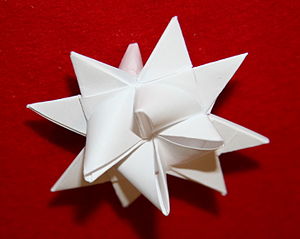
Julestjerne (flettet dekoration)
En julestjerne.
En julestjerne, på tysk også kaldet Fröbelstjerne: en juledekoration lavet af papir
En julestjerne, på tysk kaldet Fröbelstern og på engelsk Froebel star, er en juledekoration lavet af papir.